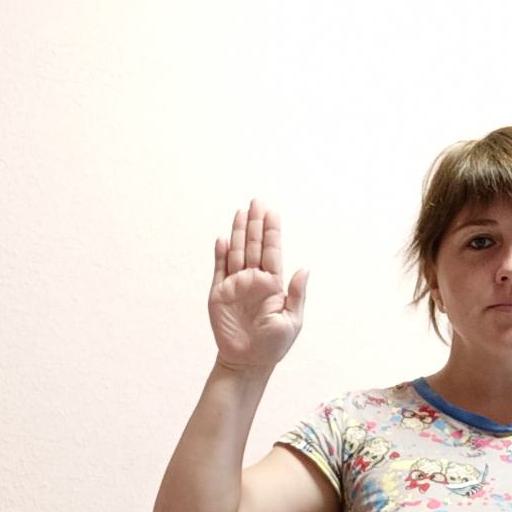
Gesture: stop